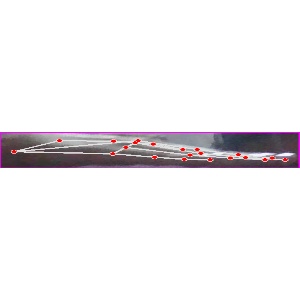
अक्षर: ज